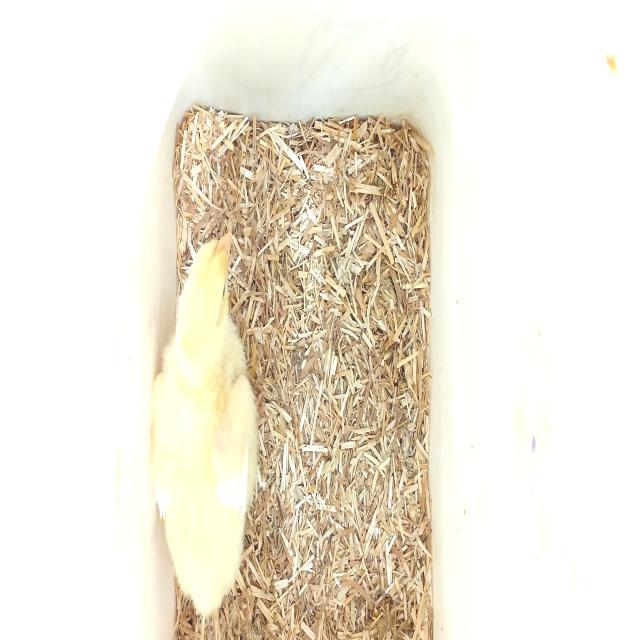
Weight: 192 g